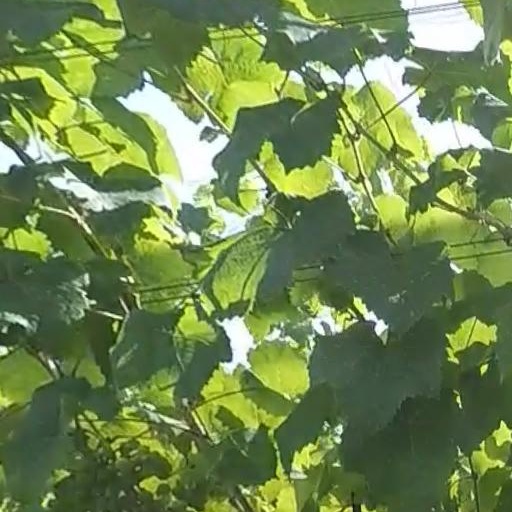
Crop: grape